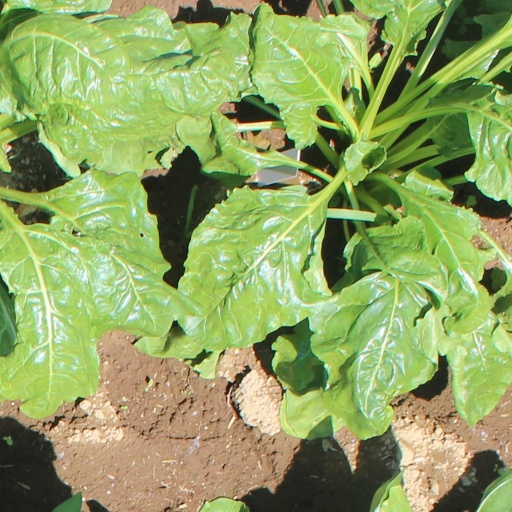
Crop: sugar beet